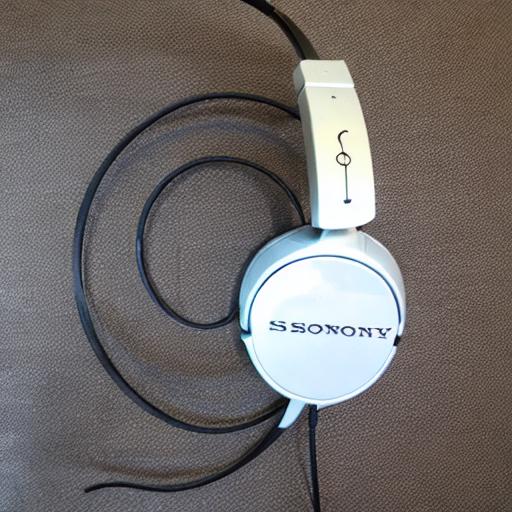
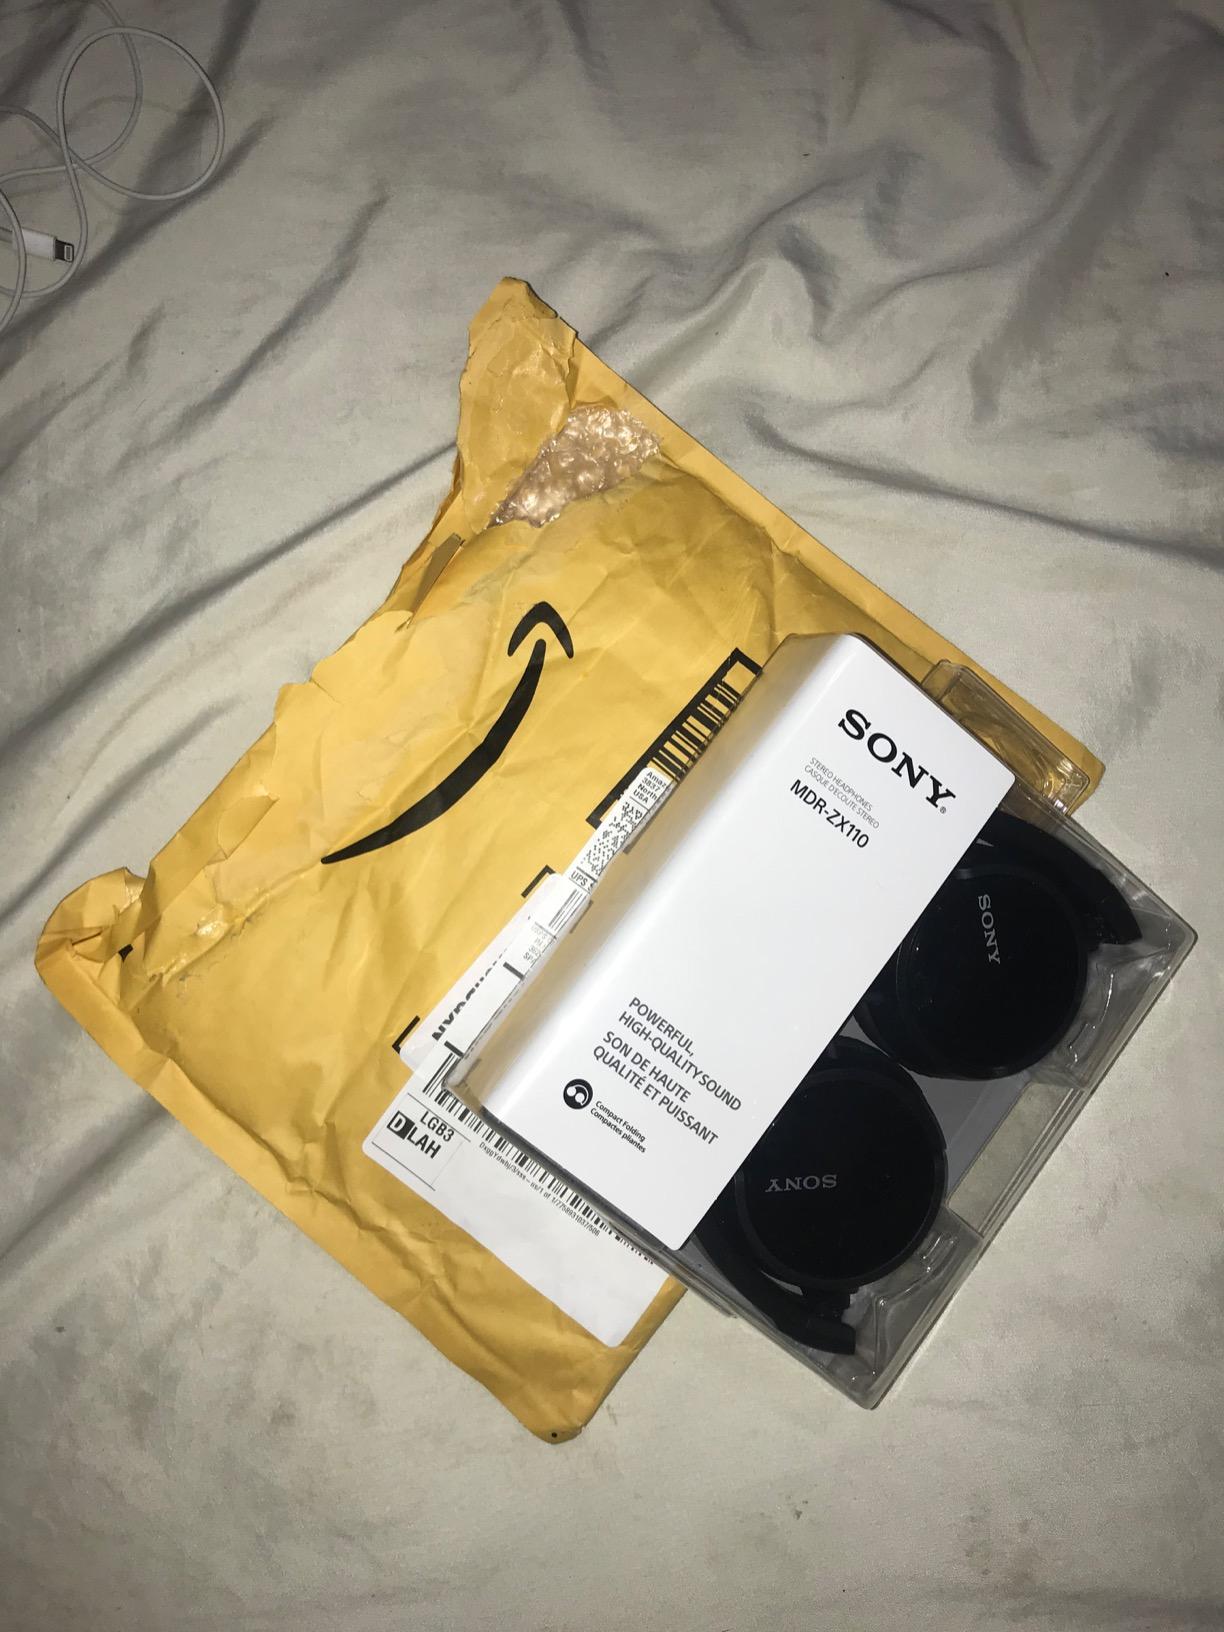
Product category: headphones
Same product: no